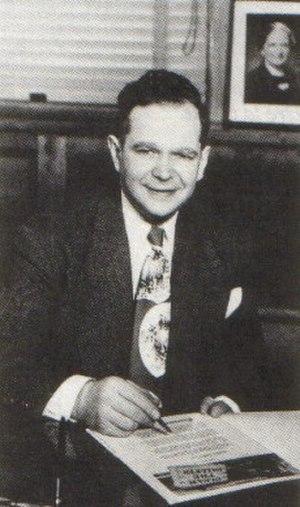
Les Supermarchés Steinberg ou Steinberg's était une entreprise québécoise qui, à son apogée, opérait à la fois une chaîne d'épiceries, une chaîne de magasins à rayons et un parc immobilier. Fondée en 1917, elle fit faillite en 1992.
Samuel Steinberg est un homme d'affaires québécois. Il est le fondateur et PDG des magasins Steinberg, chaîne de supermarchés alimentaires québécoise. Il était connu comme: "Mister Sam!"